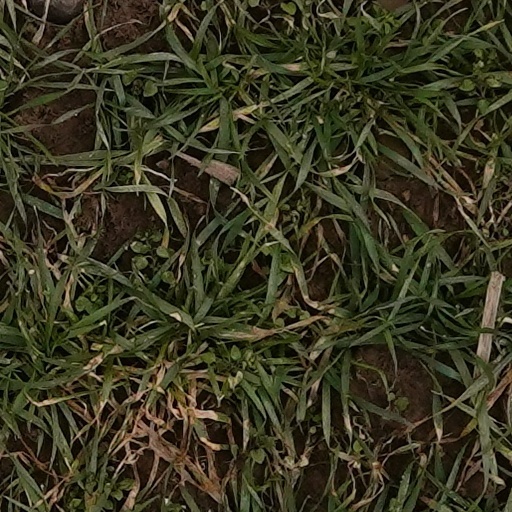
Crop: wheat